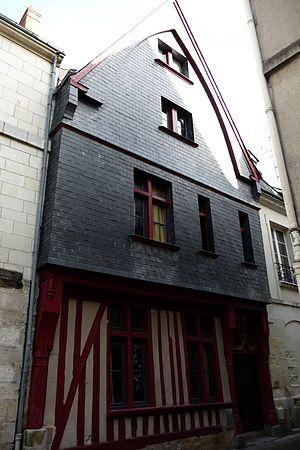
Maison (Inscrit), lieu de naissance de Jules Moineaux. This building is indexed in the Base Mérimée, a database of architectural heritage maintained by the French Ministry of Culture,
Ce tableau présente la liste de tous les monuments historiques classés ou inscrits dans la ville de Tours, Indre-et-Loire, en France.
Le Vieux-Tours est un terme générique pour définir un ensemble de quartiers ou bourgs qui se sont réunis au cours du temps pour former le centre historique de la ville de Tours. Les quartiers du Vieux-Tours sont, d'ouest en est, Notre-Dame-la-Riche, Saint-Martin, Saint-Julien, Saint-Gatien, Saint-Pierre-des-Corps.
Jules Moinaux, nom de plume de Joseph-Désiré Moineaux ou Moineau, est un écrivain et humoriste français, dramaturge, chroniqueur et librettiste, né le selon les sources le 24 ou 29 octobre 1815 à Tours, mort le 4 décembre 1895 à Saint-Mandé.